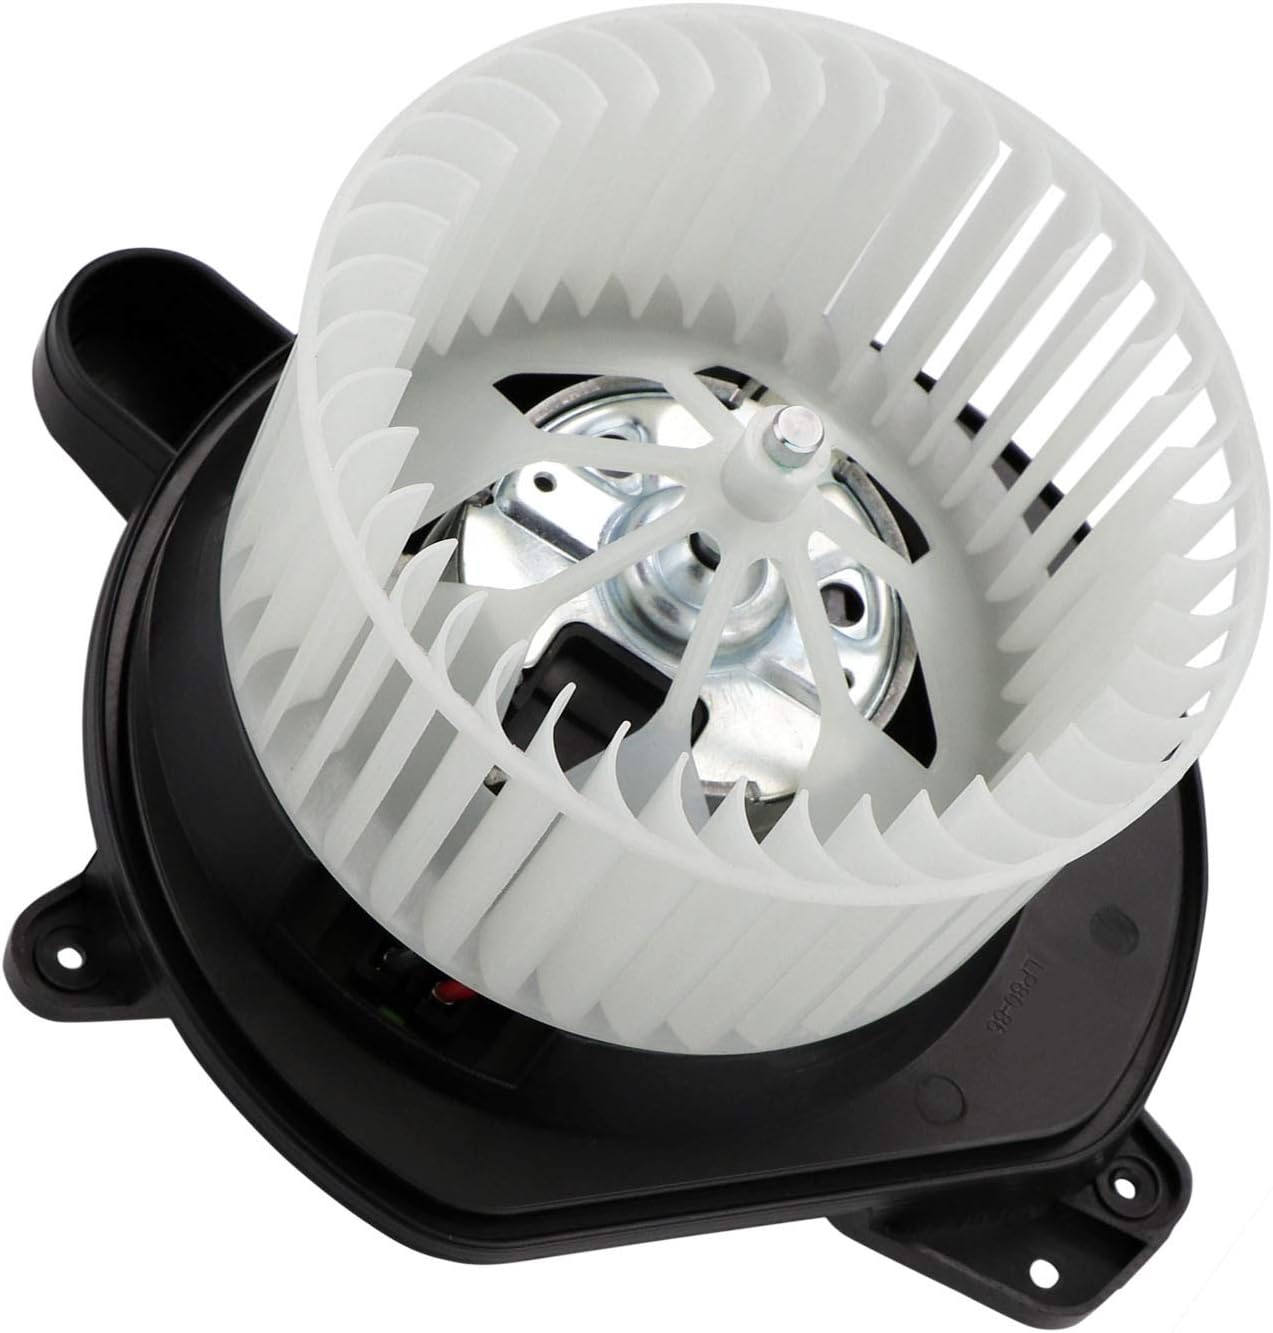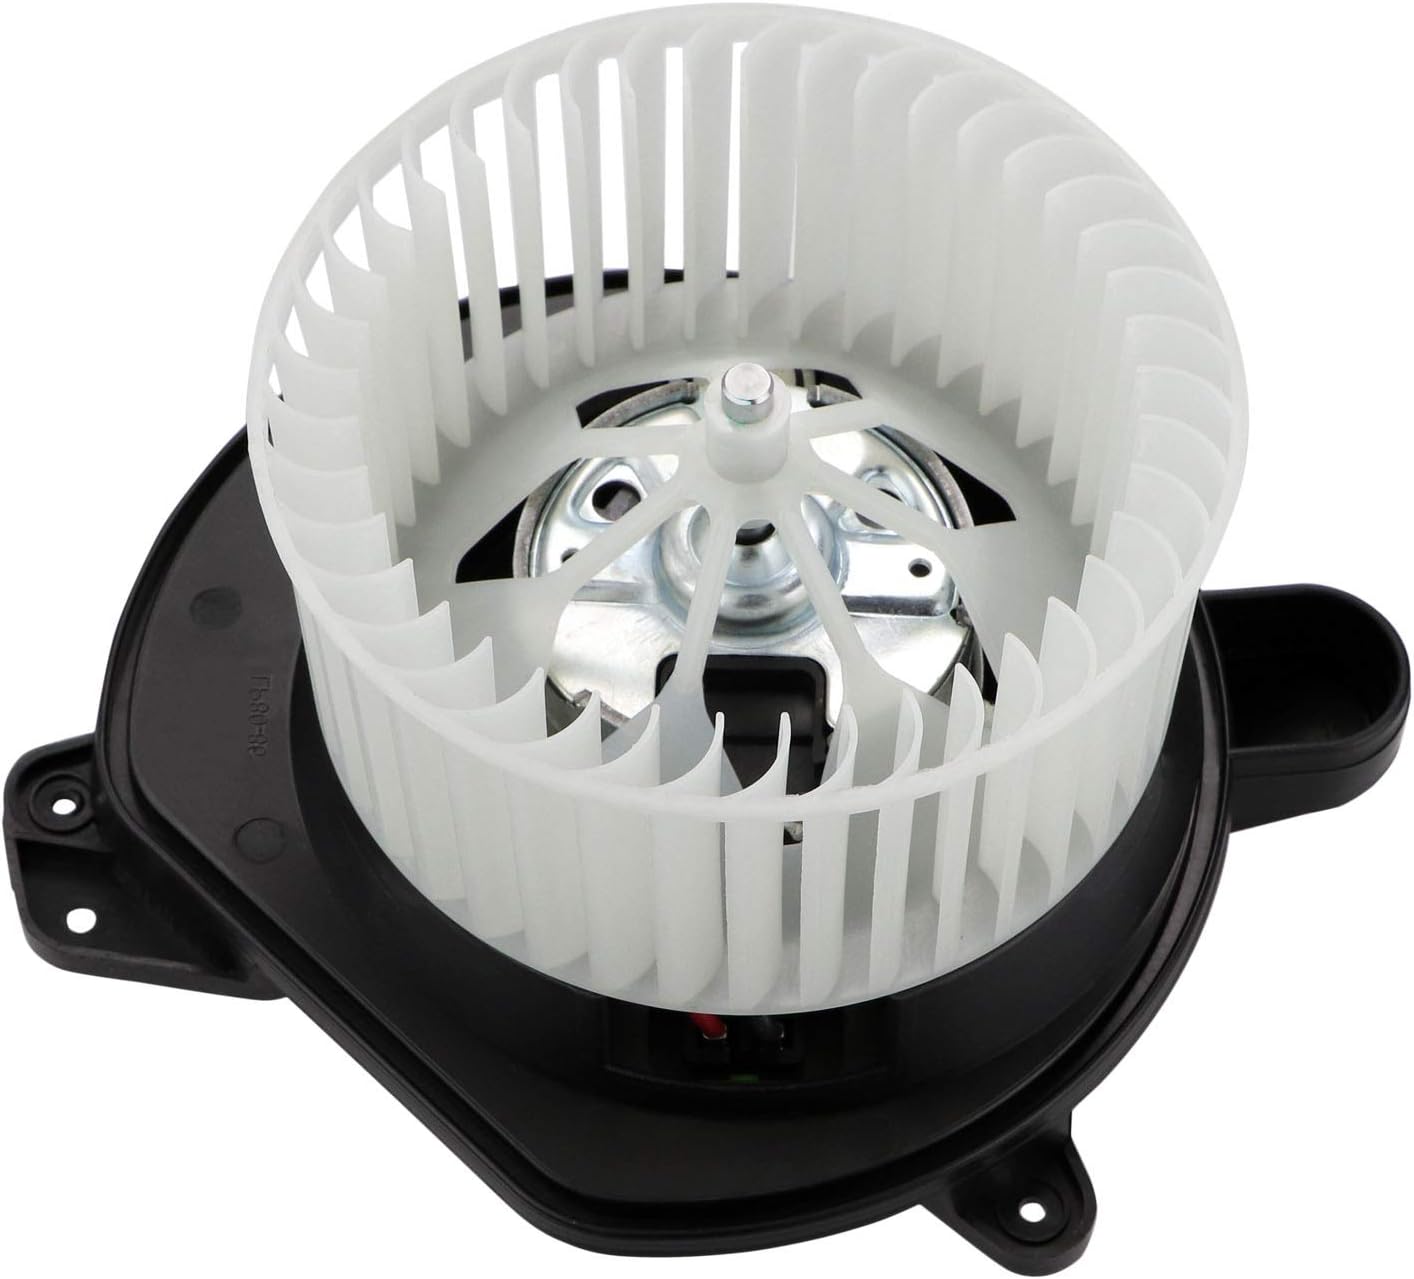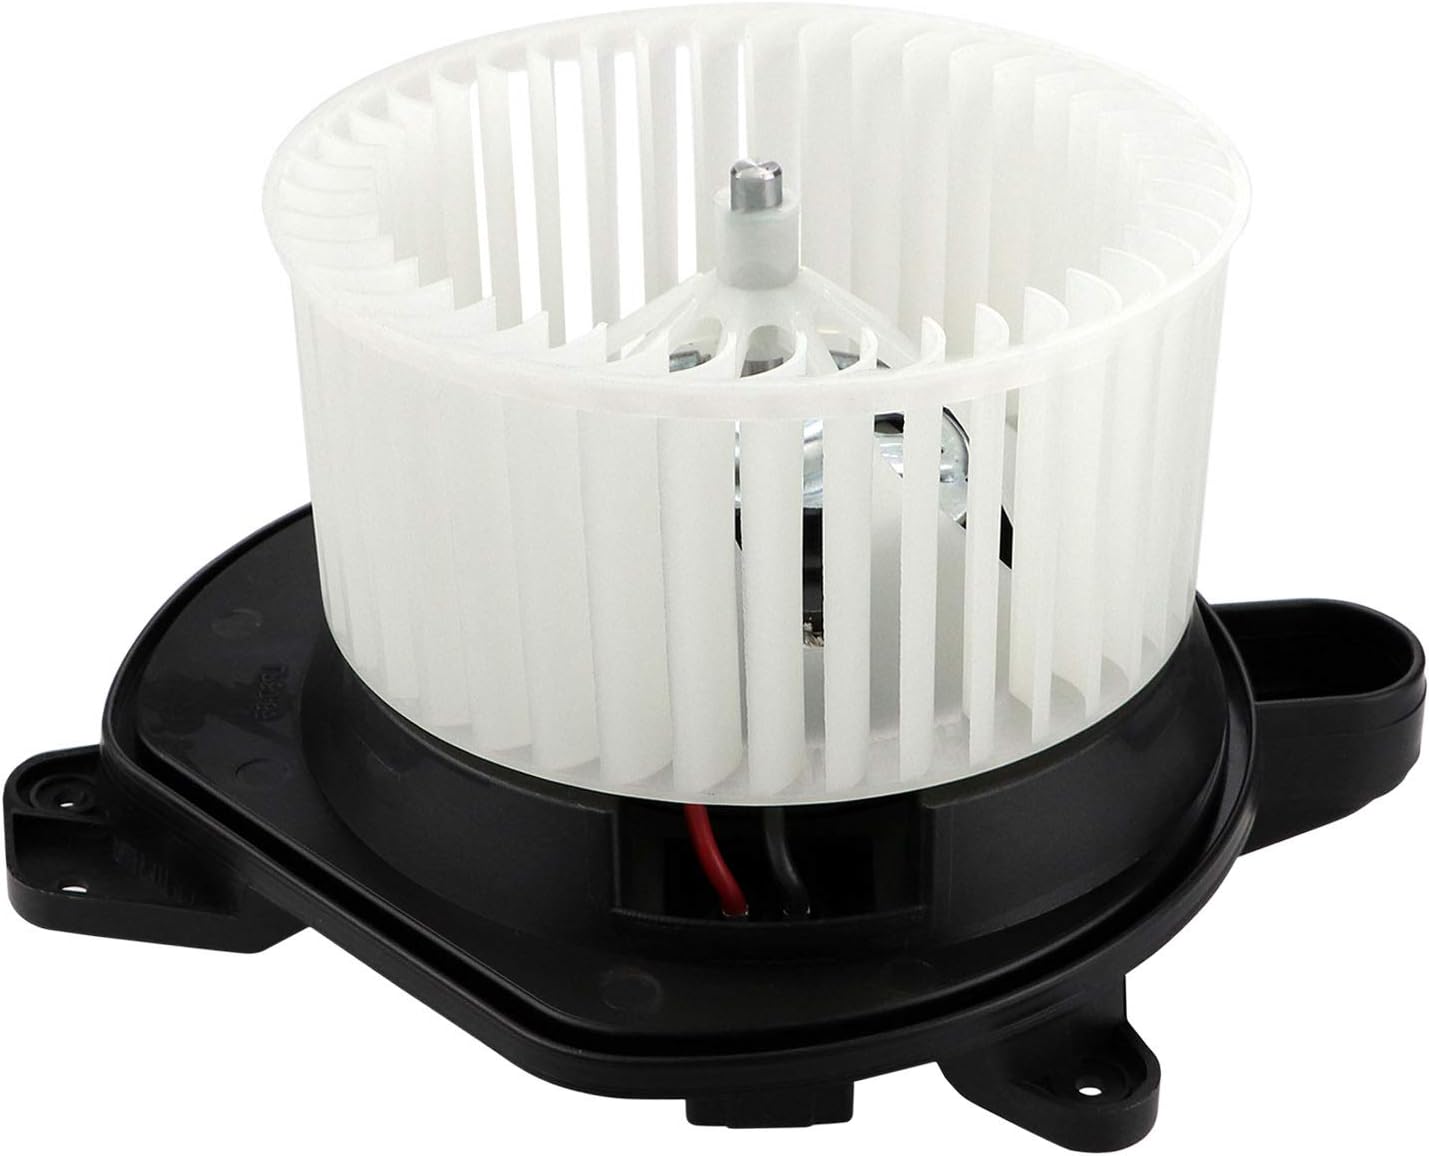
HVAC Blower Motor with Fan Cage - Replaces 9S4Z 19805A, 700217 Fit For 2008-2011 Ford Focus | 2001-2003 Hyundai Elantra | 2003-2008 Hyundai Tiburon
Category: Automotive
When you turn up the AC/heat in your truck and see no change in the amount of air coming from the vents you likely need to replace your blower motor.  The blower motor is designed to produce more air as you turn up the knob on your AC system. However, when the blower motor fails the motor is no longer able to blow on high.  Once you have changed the factory blower motor that has failed on your truck you'll be able to control your AC/heat again.   OE Part Number :   9S4Z 19805A  700217    Fitment Of The Heater Blower Motor :  2008-2011 Ford Focus  2001-2003 Hyundai Elantra  2003-2008 Hyundai Tiburon  How to replace?  1) Locate the blower motor under the passenger side dash. Removing the dash may be necessary to access the blower motor on some vehicles. And disconnect the blower motor electrical connector  (Note: On older vehicles, the blower motor may be located in the engine compartment on the passenger side firewall).  2) Remove the retaining screws to the blower motor assembly.  3) Remove the blower motor retaining screws. Remove the motor from the box.  4) Compare the new blower motor to the old one to verify that you have the correct part. Install the new motor into the box and tighten the retaining screws. Re-install the blower motor assembly.  5) Connect the blower motor electrical connector.
Features: ★【Replace Part Number】: 700217, 9S4Z 19805A, 9S4Z-19805A, 9S4Z19805A, 9S4Z 19805 B, 9S4Z-19805-B, 9S4Z19805B | ★【FITMENT】: 2008-2011 Ford Focus | ★【FITMENT】: 2001-2003 Hyundai Elantra/ 2003-2008 Hyundai Tiburon | ★【Advantage Of The Motor】: Quieter, more energy-efficient, more durable, Wind power strong and No noise. Permanently lubricated self-aligning bearings with long design life and reliable performance | ★【1 Year Warranty】: Every Blower Motor Resistor must take inspected and tested multiple times before the shipment, if you get any problems with our this Blower Motor Resistor, please contact us in the first time, we will response it as soon as possible.